Dejan Radonjić

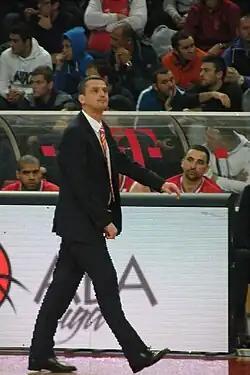
Radonjić with Crvena zvezda in Skopje against MZT in 2013

Dejan Radonjić (born 2 February 1970) is a Montenegrin professional basketball coach and former basketball player. He was most recently the head coach for Bahçeşehir Koleji of the BSL.